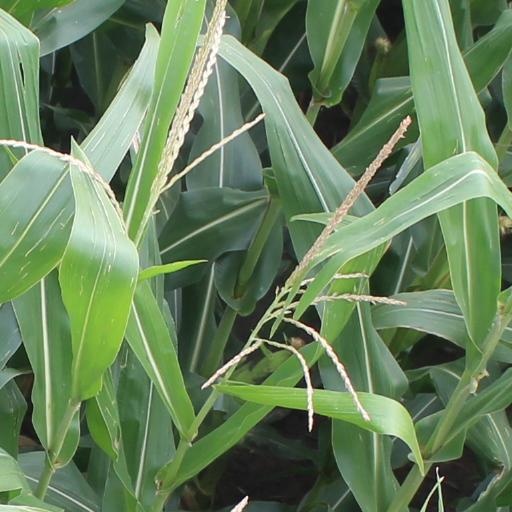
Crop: maize; corn